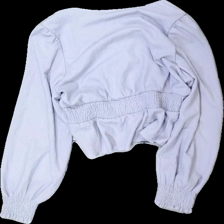
View: back
Type: Top
Category: Ladies
Brand: Monki
Colors: Pink
Material: 100% polyester
Cut: V-collar, Regular, Cropped
Size: M
Season: All
Price range: 50-100
Recommended usage: Reuse